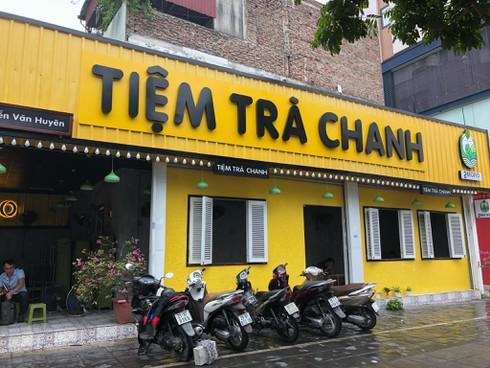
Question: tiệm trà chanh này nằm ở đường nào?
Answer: tiệm trà chanh này nằm ở đường nguyễn văn huyên